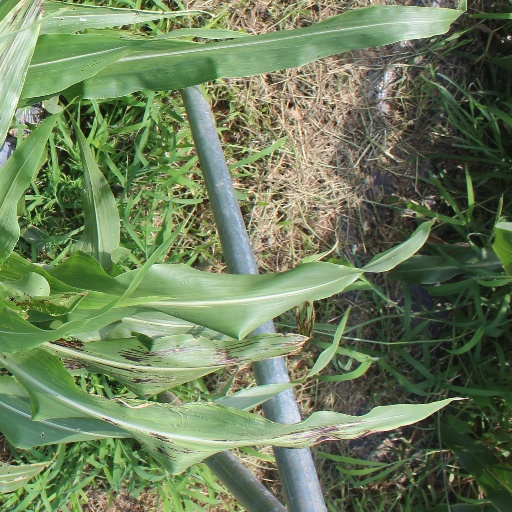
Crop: sorghum